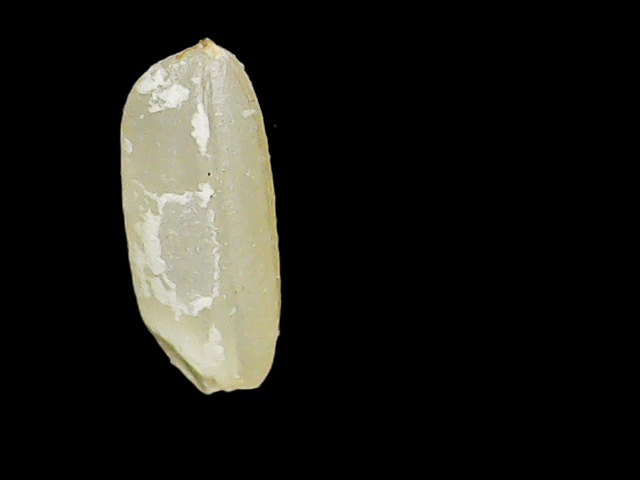
Rice variety: Binadhan17